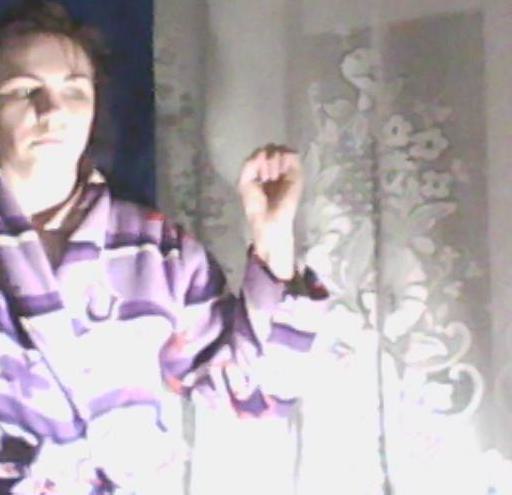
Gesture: fist